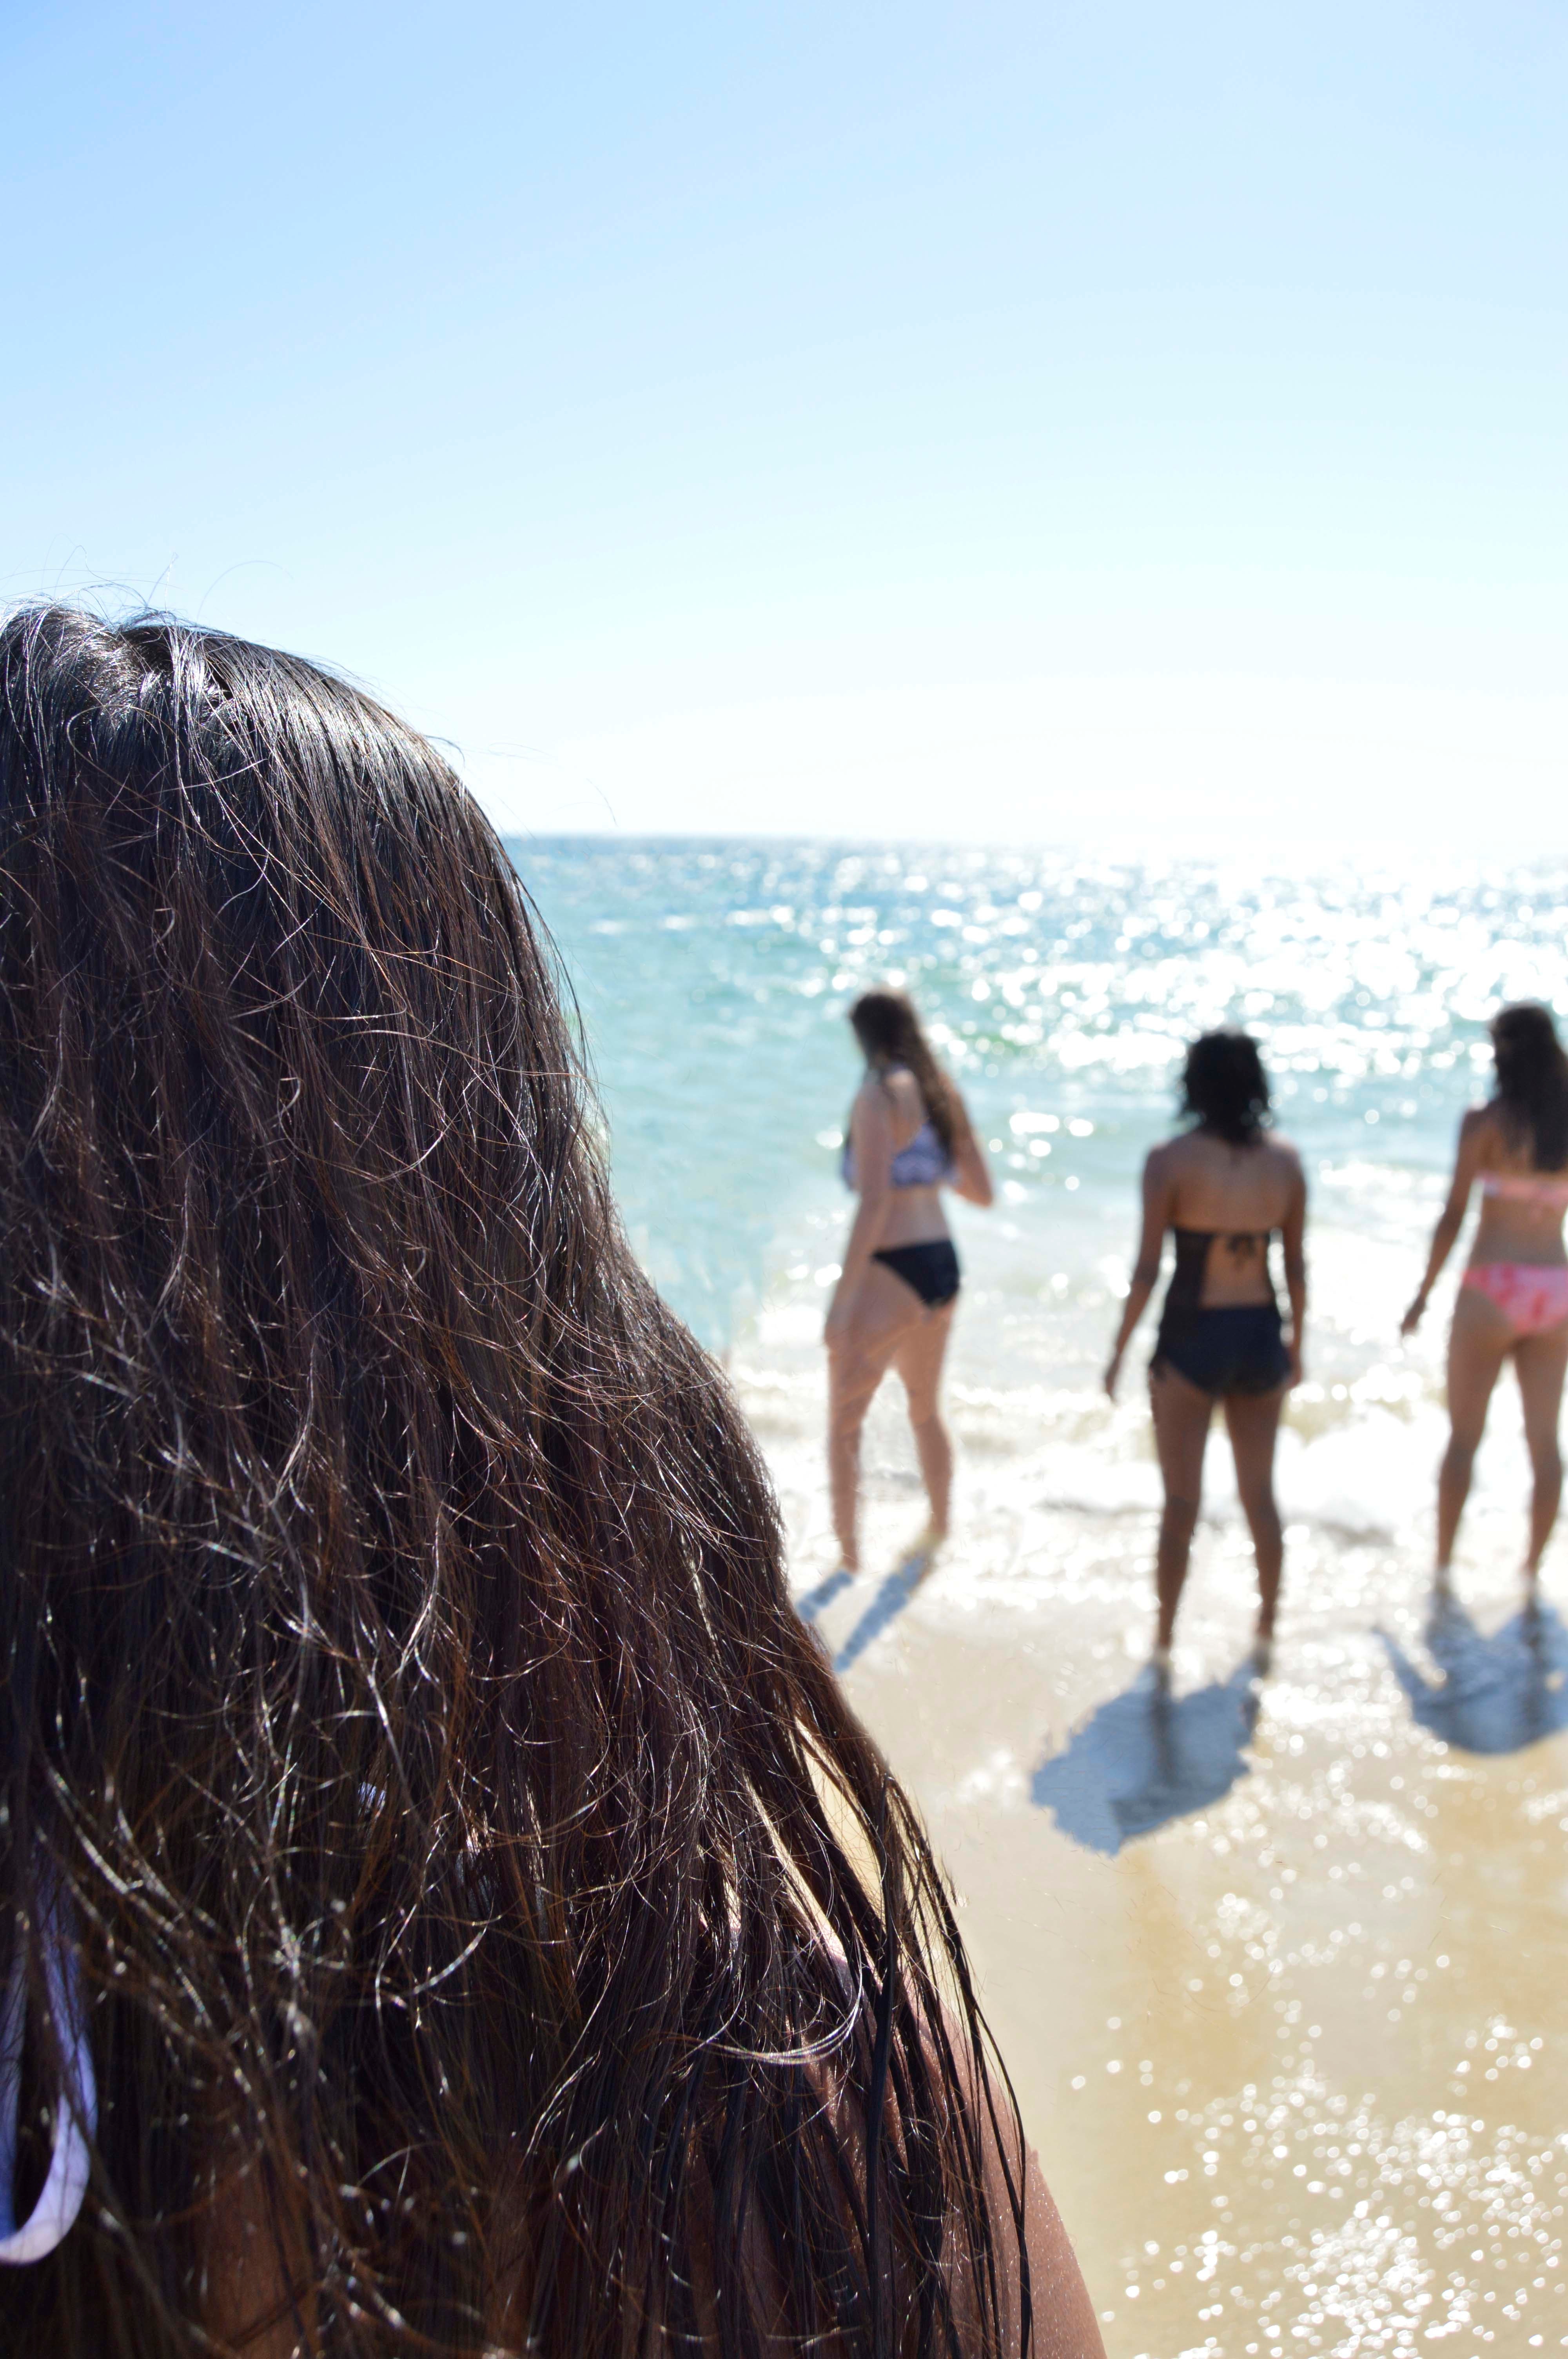
beach, sea, coast, water, ocean, vacation, season, body of water